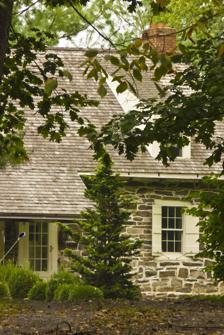
Building: DuBois-Deyo House
Country: United States of America
Year built: 1750
Historic house in New York, United States United States historic place DuBois-Deyo House U.S. National Register of Historic Places Show map of New York Show map of the United States Location 437 Springtown Rd., Rosendale, New York Coordinates 41°48′16″N 74°5′12″W / 41.80444°N 74.08667°W / 41.80444; -74.08667 Area 5 acres (2.0 ha) Built 1750 NRHP reference No. 94001374 Added to NRHP November 25, 1994 DuBois-Deyo House is a historic home located at Rosendale in Ulster County, New York .  It was built about 1750 and is composed of two sections.  The main block is a two-story, four-by-two-bay stone and frame building with a two-story frame rear wing.  Also on the property is a garage dated to about 1890. The house was purchased by artist Carolee Schneemann in 1964 and became her primary residence until her death in 2019. Many of her artworks were created and filmed in the house, including the film Fuses . It was listed on the National Register of Historic Places in 1994. References